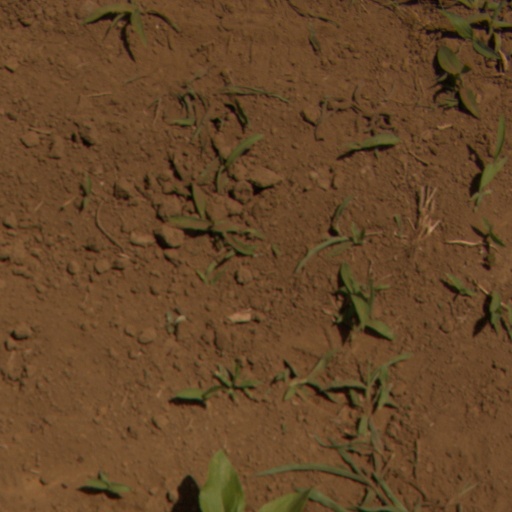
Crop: Jerusalem artichoke